Florida State Road 732

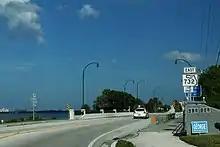
Signage on the eastern segment at the west end of the Jensen Beach Causeway

SR 732 resumes north of Ocean Breeze at a roundabout with NE Pineapple Avenue and NE Indian River Drive (CR 707). The road crosses a small inlet on a short bridge before landing on an island featuring the Jensen Beach Causeway Park. After park entrances on both sides of the road, the road crosses the main channel of the Indian River and the Intracoastal Waterway on the Frank A. Wacha Bridge. The east side of this bridge is another small island with parkland. After crossing a final inlet on a small bridge, SR 732 enters Hutchinson Island. Two entrances to housing complexes are provided on the road before the state road ends at a roundabout with Ocean Boulevard (SR A1A) and Jensen Sea Turtle Beach.